Hermann vom Endt

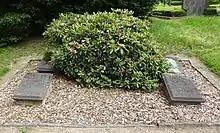

Born in Dusseldorf, Endt studied at the Kunstakademie Düsseldorf from 1876 to 1878. Baufach und Baukunst under and became a member of the Malkasten Künstlerverein. After graduating, he first worked in Berlin as an assistant in the studio of the renowned architects Kayser & von Großheim. Later he travelled to Western Europe, Italy and Denmark for further training.